IHRA Drag Racing 2004

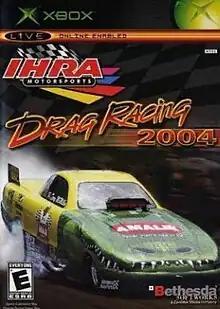

IHRA Drag Racing 2004 is a 2003 video game from Bethesda Softworks. It is based on IHRA Drag Racing 2.